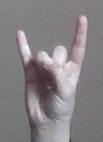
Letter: la